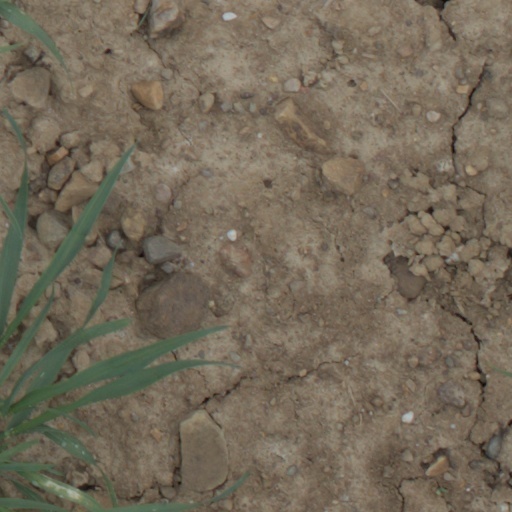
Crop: wheat